Endeavour (crater)

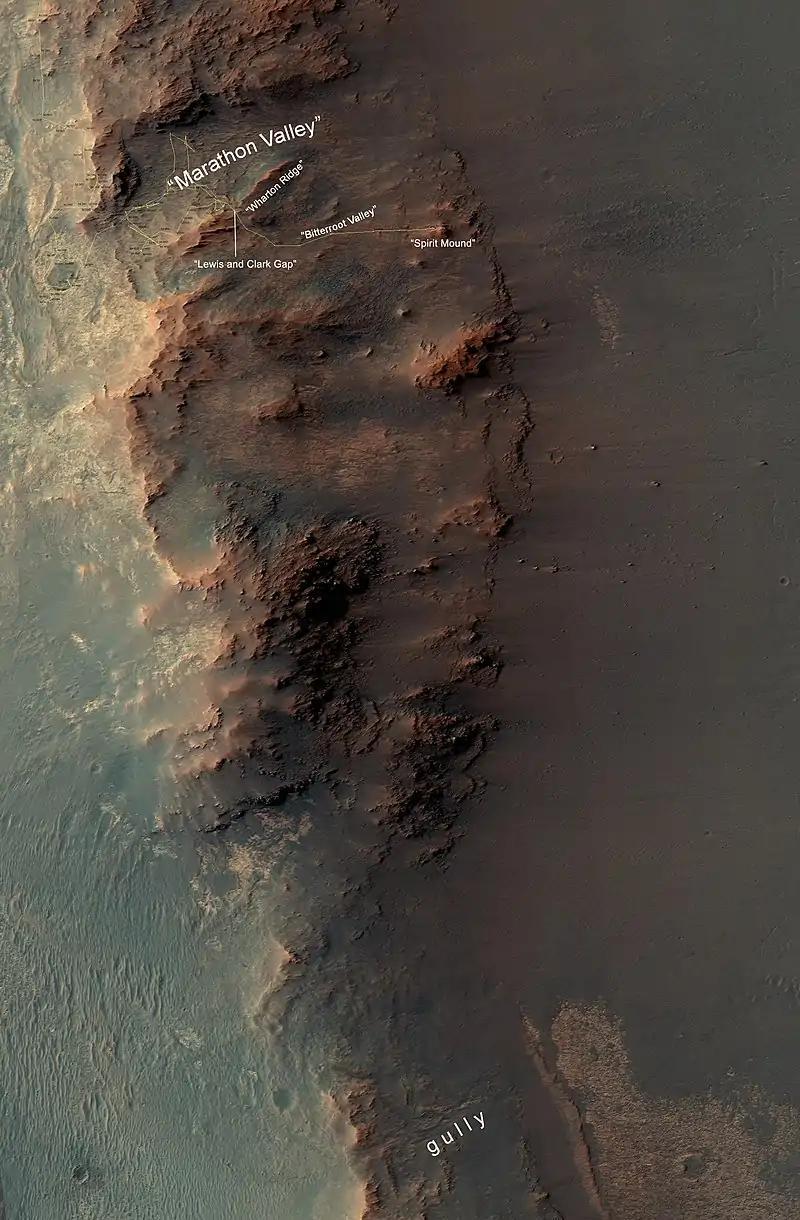
An annotated view of the traverse to Spirit mound, October 2016

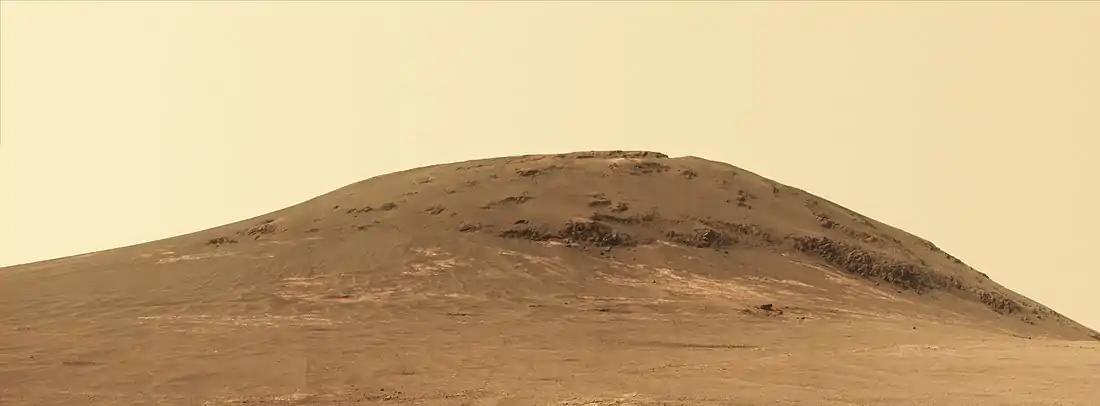
"Opportunity" looks at the southern end of Cape Tribulation as it heads south, showing how the Western rim ridge

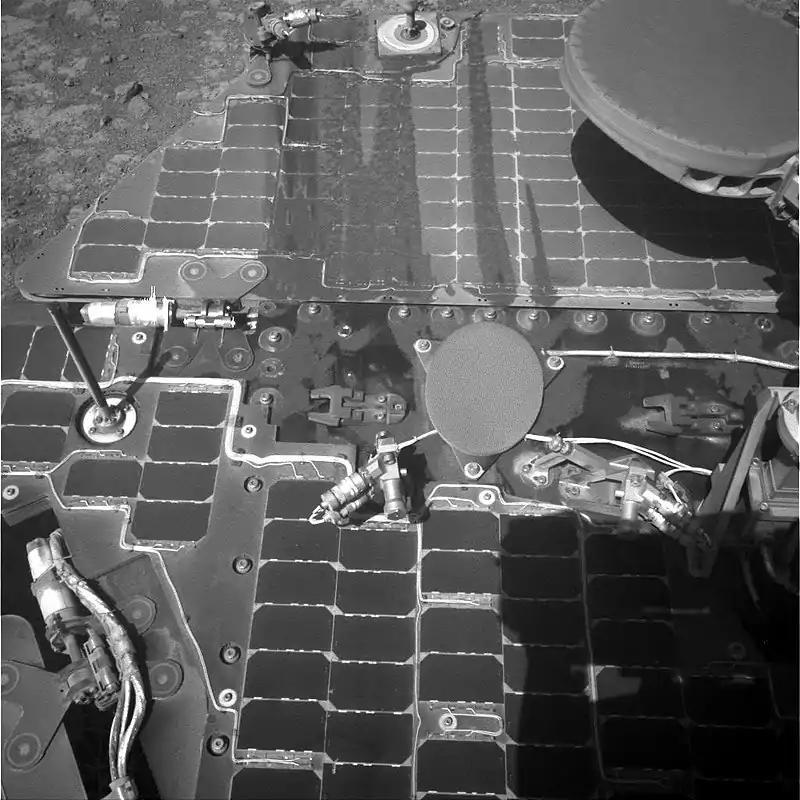
In March 2016, while trying to reach target on the slope of Marathon Valley in Cape Tribulation, the Mars rover attained a slope of 32 degrees, the highest angle yet for the rover since its mission began. This was so steep that dust that had accumulated on its top panels began to flow downward.

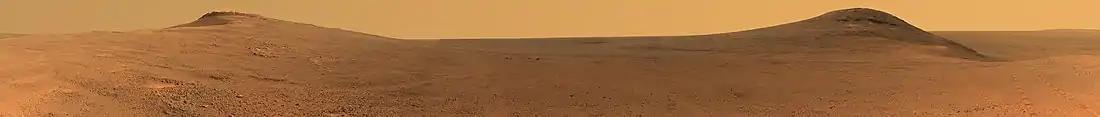

This crater sits at the Western mouth of Marathon Valley, south Cape Tribulation on the western rim of Endeavour. It was visited by the MER-B "Opportunity" rover in May 2015.